Lamide Akintobi

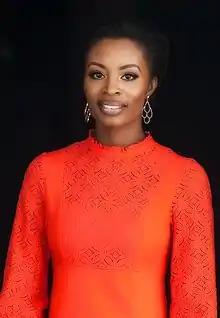
Lamide Akintobi

Lamide Akintobi (born 19 August) is a Nigerian journalist and media personality. She worked as a news anchor on Channels TV and as a co-host and co-creator on a show called "The Spot" on EbonyLife TV with Zainab Balogun and Ebuka Obi-Uchendu until the show wrapped in mid-2017.